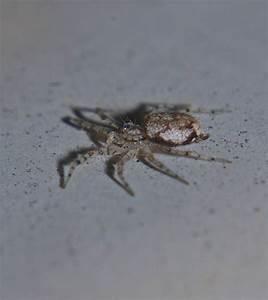
spider